Emily Dickinson Museum

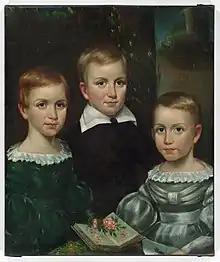
Portrait of Edward Dickinson's children, c. 1840

In 1833, persistent money troubles forced Edward to sell the Homestead back to Leland and Nathan, who in turn gave the entire property to General David Mack, Jr. Mack's family occupied the western half of the Homestead, while Edward and his family moved into the eastern half. They remained there until 1840, when they moved to a nearby house on West Street (now North Pleasant), overlooking Amherst's West Cemetery. By 1855, fifteen years later, Edward had risen to prominence and wealth, and was able to purchase the entire Homestead and surrounding land for $6,000 after Mack's death. The family moved back to the Homestead in 1856. That same year, Edward began construction of The Evergreens just west of the Homestead, presenting it as a wedding gift to his son Austin and new wife Susan.